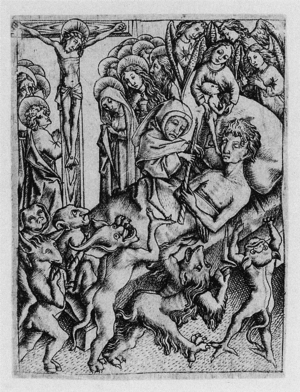
Le Maître E. S. est un graveur, orfèvre et dessinateur allemand anonyme du gothique tardif, né vers 1420 et mort vers 1468, actif dans la région du Rhin supérieur.